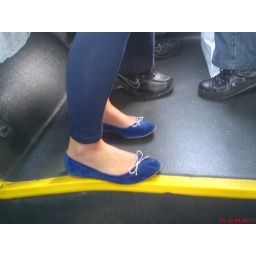
18/19yo girl in the bus, sitting oposite to me. 2/2